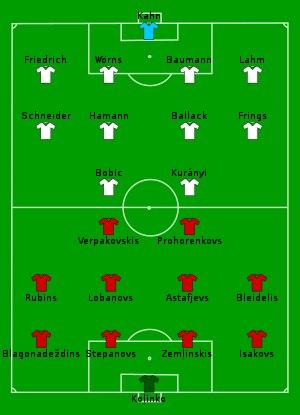
Philipp Lahm, né le 11 novembre 1983 à Munich, est un ancien footballeur international allemand évoluant au poste de défenseur latéral ou de milieu défensif central du début des années 2000 à la fin des années 2010.